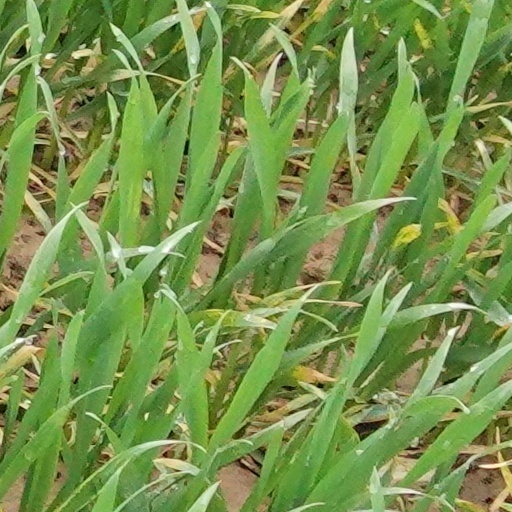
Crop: wheat